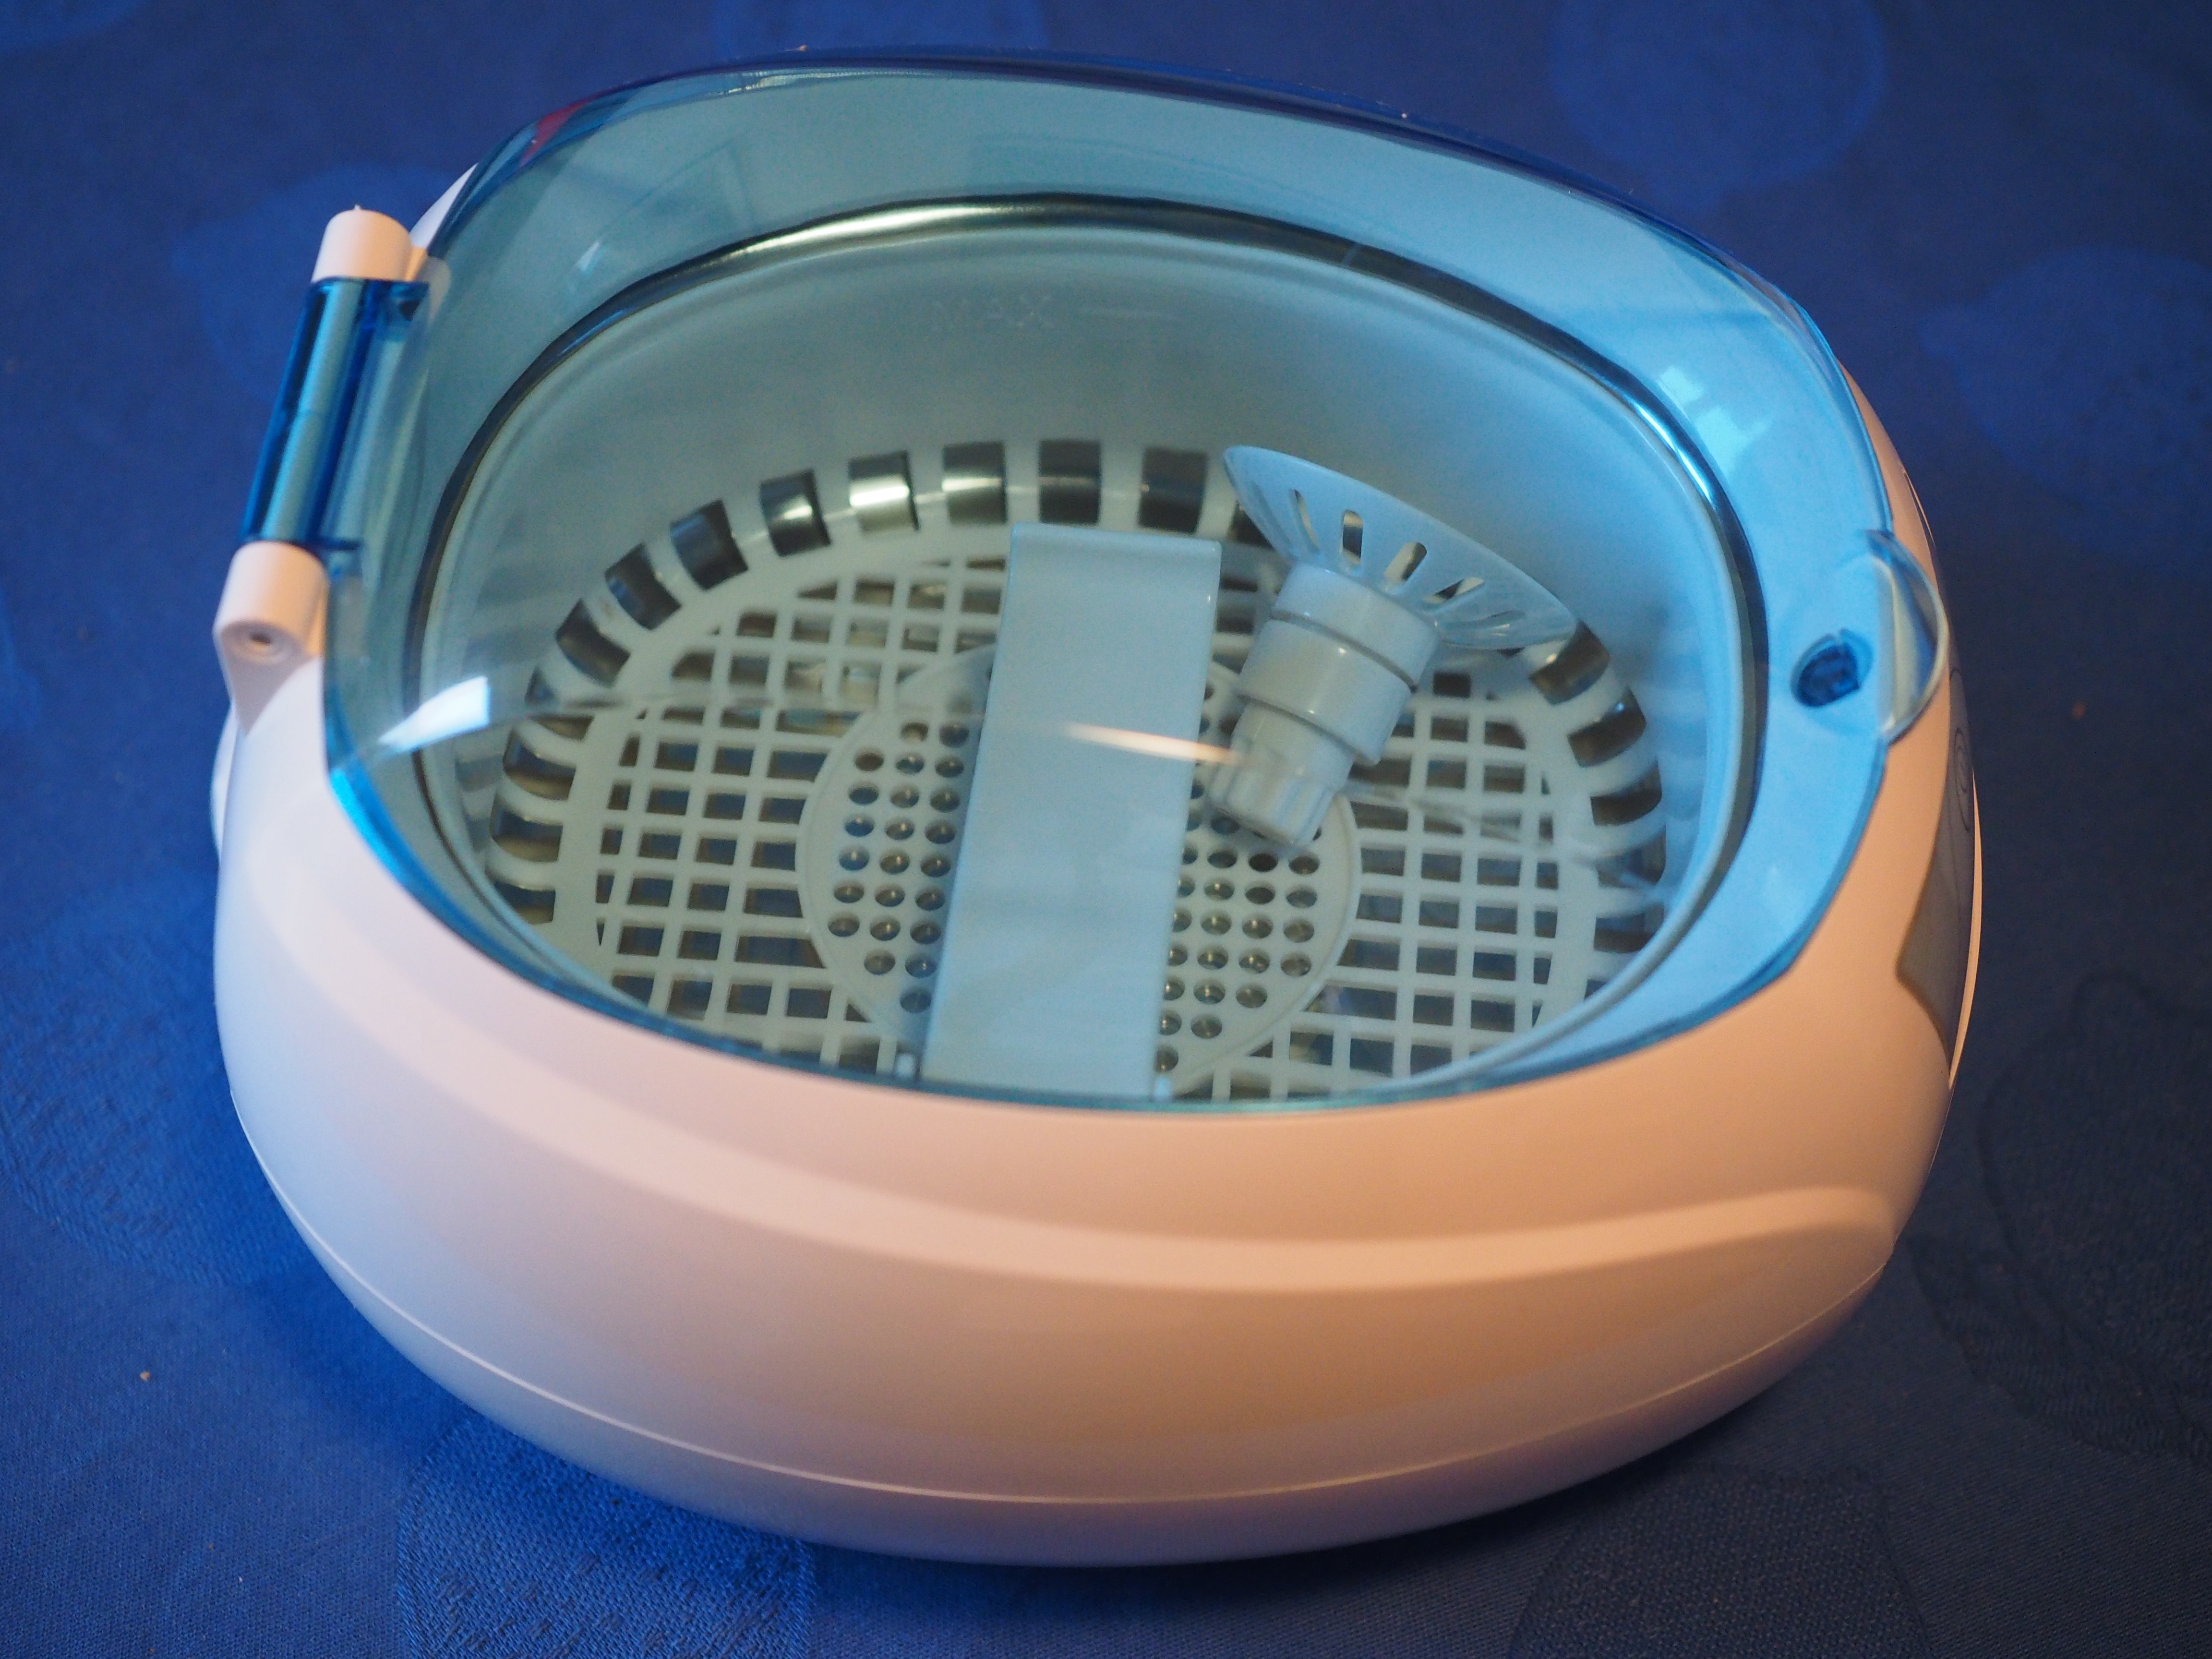
light, swimming pool, blue, box, lighting, cleaner, product, ultrasound, container, cleaning, devices, bluish, plexiglas, ultrasonic cleaner, cleaning device, ultrasonic cleaning device, ultrasonic bath, ultrasonic cleaning system, parts cleaning, small parts cleaning